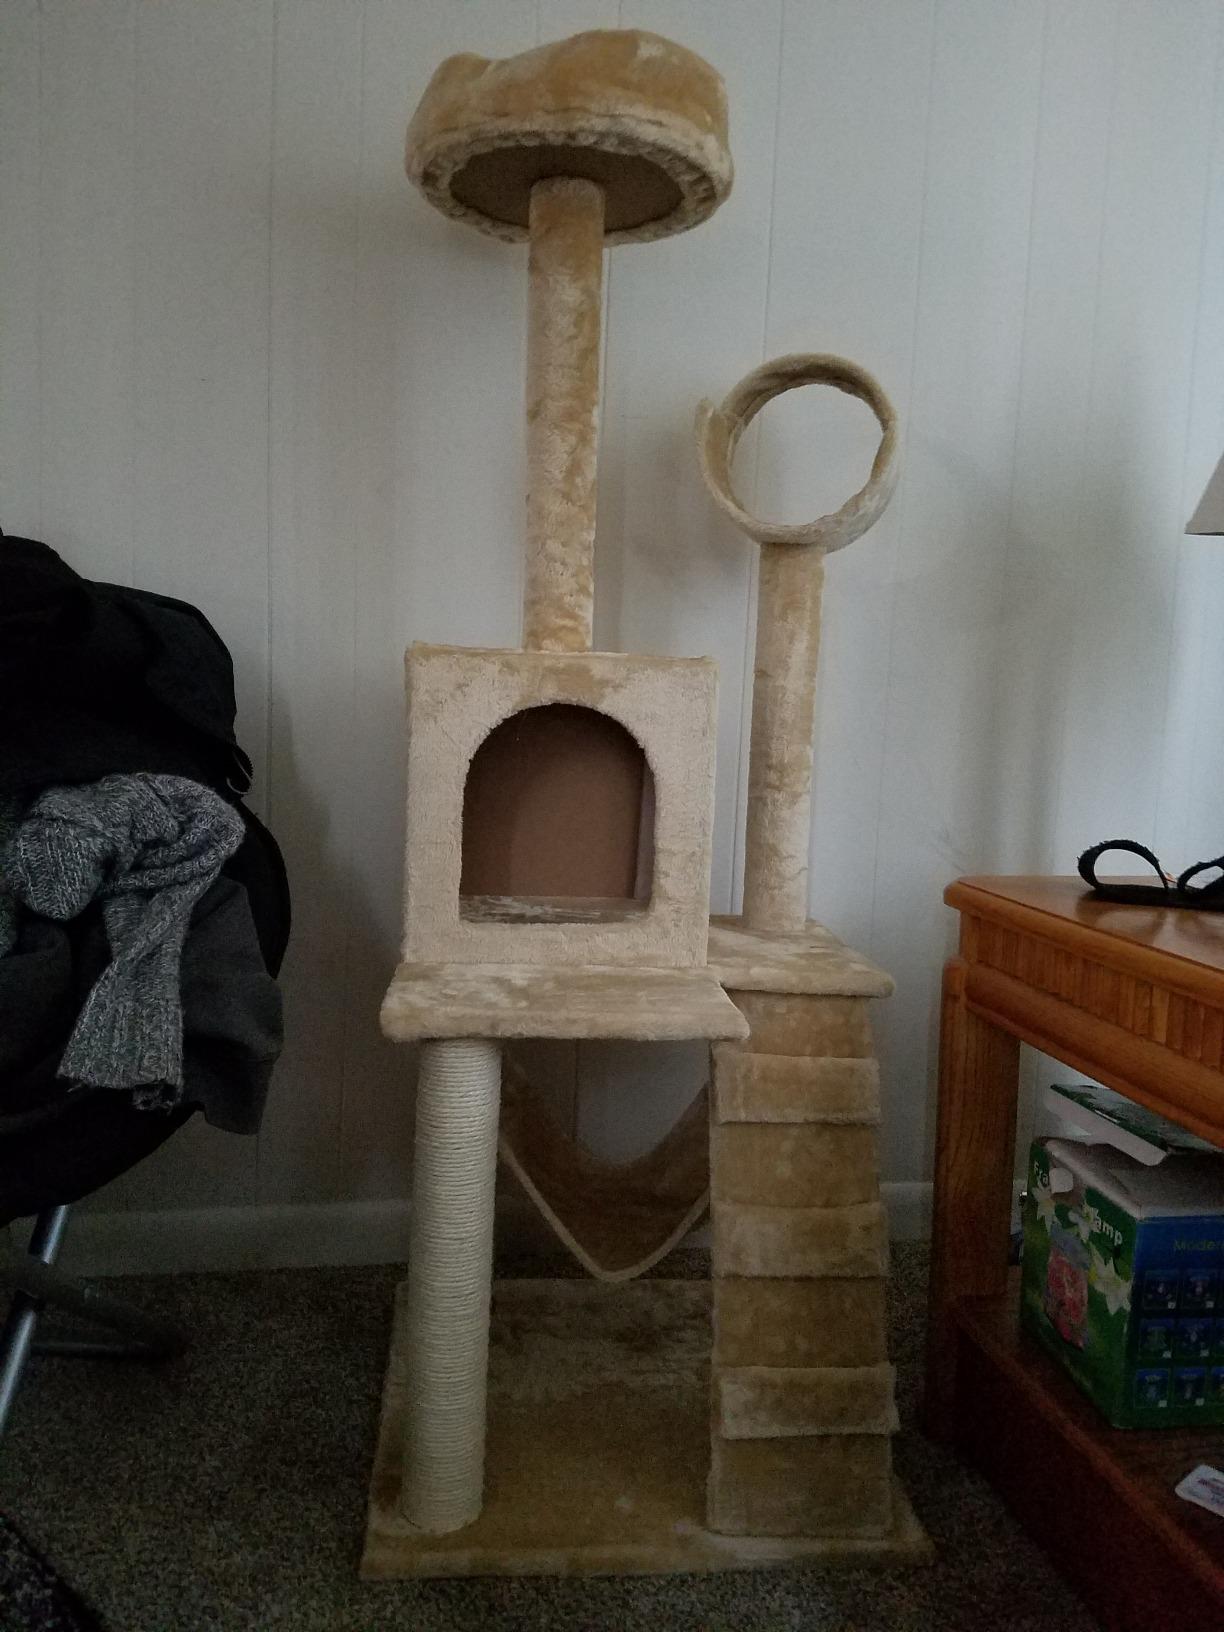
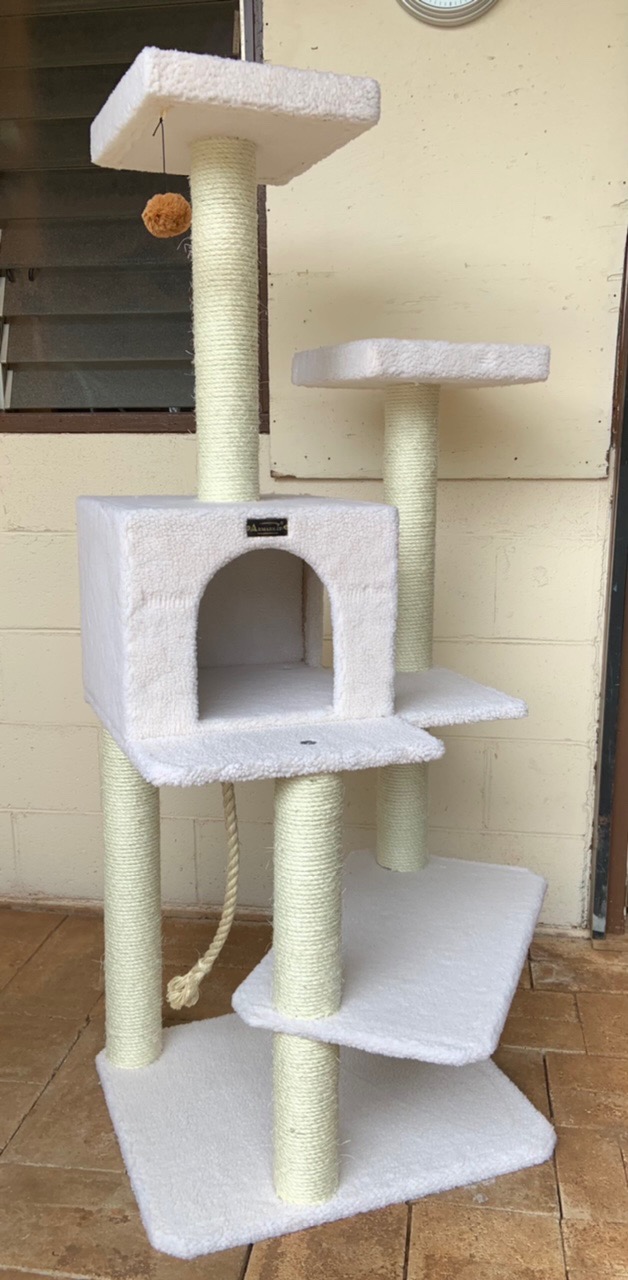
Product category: items_cat tree
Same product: no